Japamala

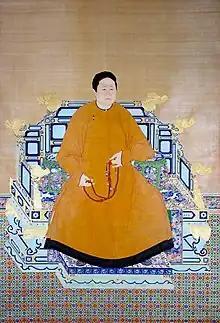
The official imperial portrait of Qing dynasty Empress Xiaozhuangwen with a mala

Malas may appear in early Hindu art as part of the garb of deities or worshippers, but are difficult to distinguish from decorative necklaces or garlands. The earliest clear depiction of a mala being used as a tool for recitation, rather than as a (possible) decorative necklace, comes from a bodhisattva image created during the Northern Wei dynasty (4th - 6th century) in China; the mala is held in the hand, rather than worn.